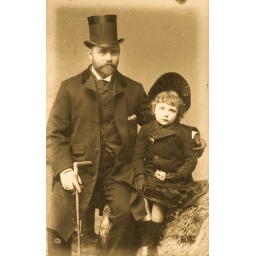
Gentleman in hat with cane and girl